Sordevolo

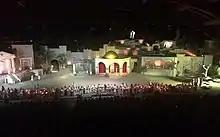
The set of the Passion Play 2015

The script is a text in verses written by Giuliano Dati, chaplain of the church of the Forty Saints Martyrs in Trastevere, Rome, at the end of the 15th century. In 1539, during the Reformation, Pope Paul III banned the play. A copy of the original Roman manuscript printed in Turin in 1728 is now exhibited and preserved in the Museum of the Passion inside the Church of Santa Marta in Sordevolo.